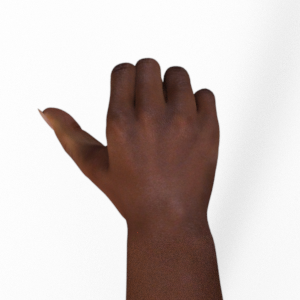
Label: rock